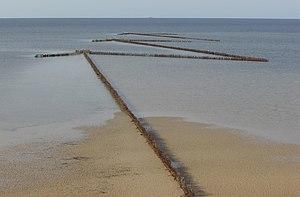
La charfia ou chrafi est une méthode de pêche traditionnelle remontant à plusieurs siècles et pratiquée largement dans l'archipel tunisien des Kerkennah mais aussi à Djerba.
Les Kerkennah sont un archipel tunisien de la mer Méditerranée situé à 17,9 kilomètres au large de Sidi Mansour, dans la périphérie nord-est de Sfax. Administrativement, il constitue une délégation rattachée au gouvernorat de Sfax, composée de dix imadas, mais aussi une municipalité.